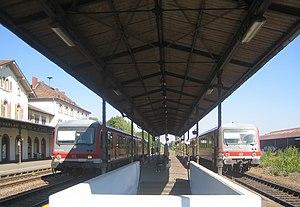
Winden est une municipalité de la Verbandsgemeinde Kandel, dans l'arrondissement de Germersheim, en Rhénanie-Palatinat, dans l'ouest de l'Allemagne.